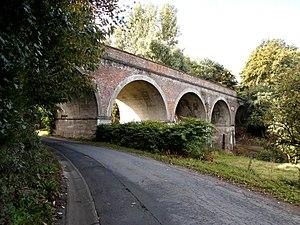
La ligne 115 est une ligne de chemin de fer belge, reliant Braine-l'Alleud à Braine-le-Comte, et passant par Sart Moulin, Noucelles, Wauthier-Braine, Braine-le-Château, Tubize, Quenast, Rebecq et Rognon.